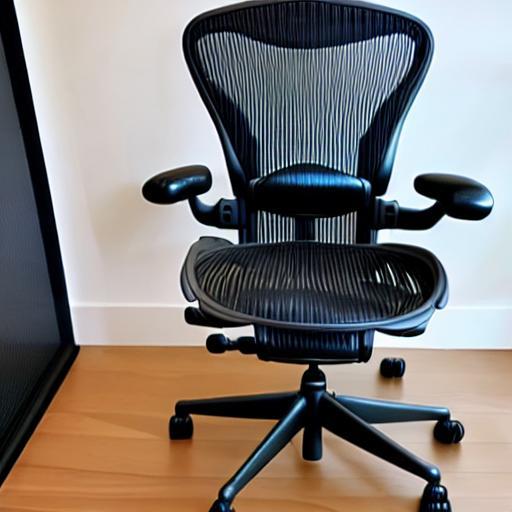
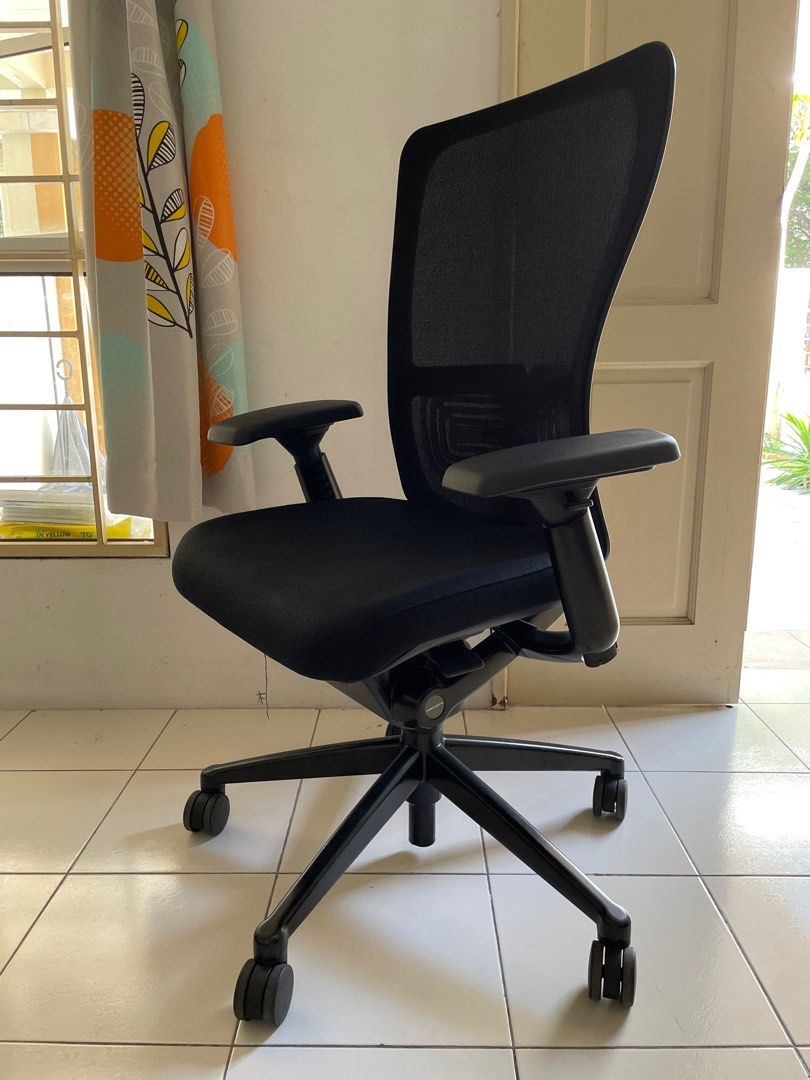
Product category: items_chair
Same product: no